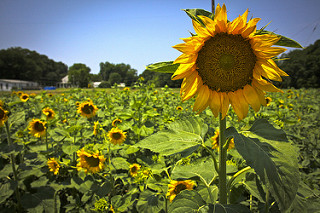
Flower: sunflower